Demon Drop

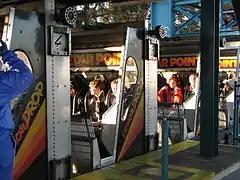
Demon Drop cars being loaded

The ride can accommodate up to four riders, and consists of three main sections: the boarding station, the lift tower, and the brake run. Riders are loaded into a gondola near ground level at the station and secured with an over the shoulder harness. The gondola then moves backwards horizontally to the rear base of the lift tower and climbs vertically to the top of the tower. After reaching the top, it slides forward and hangs over the drop track for a few moments until the car is suddenly released, dropping riders . Riders experience g-forces from deceleration as the car enters a pull-out curve which transitions the vertical fall into a horizontal brake run. Riders face upward toward the sky as the gondola rolls through the brake run. After stopping, a mechanism swings the top of the car down, and the gondola moves in reverse at down a 45-degree angle to another track, where it returns to an upright position and returns to the station.